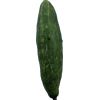
Label: Cucumber 3